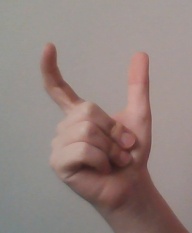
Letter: nun